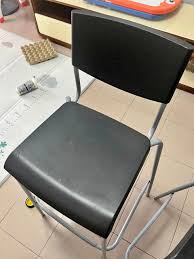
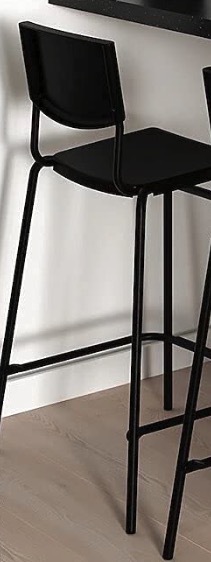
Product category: stool
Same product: no